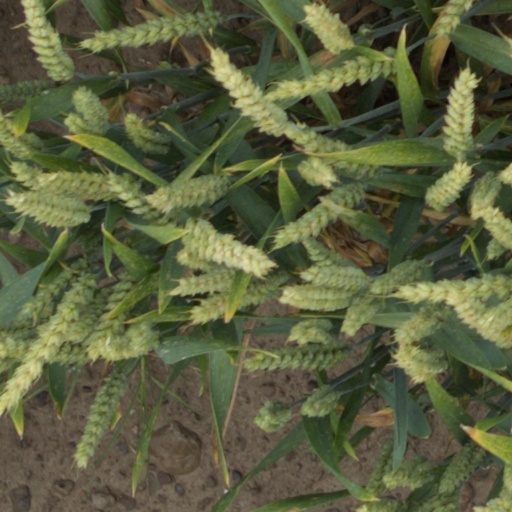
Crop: wheat